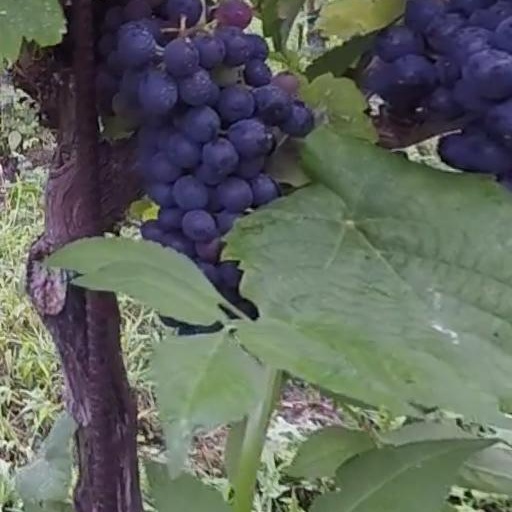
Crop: grape